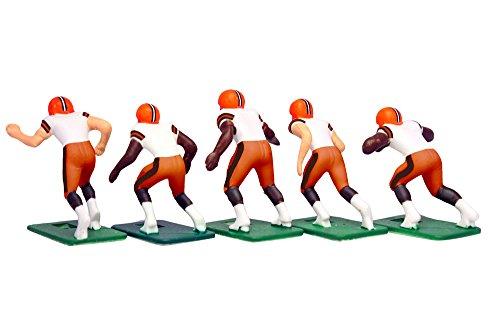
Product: Cleveland Browns Away Jersey NFL Action Figure Set
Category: Sports & Outdoors | Fan Shop | Toys & Game Room | Action Figures & Toy Figurines
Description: WHAT IS IT This is a set of eleven officially licensed Cleveland Browns NFL miniature action figures in their away white uniforms.
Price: $9.75
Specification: ProductDimensions:8.6x5.7x1.6inches|ItemWeight:0.64ounces|ShippingWeight:0.64ounces(Viewshippingratesandpolicies)|DomesticShipping:ItemcanbeshippedwithinU.S.|InternationalShipping:ThisitemcanbeshippedtoselectcountriesoutsideoftheU.S.LearnMore|ASIN:B0103K2P7C|Itemmodelnumber:9-05-W|Manufacturerrecommendedage:6yearsandup